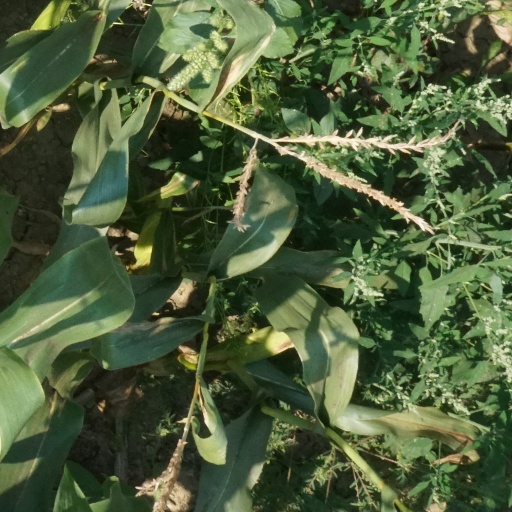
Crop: maize; corn